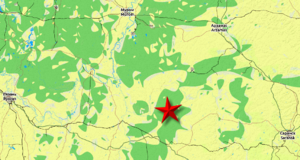
Doubravlag était un camp spécial soviétique pour prisonniers politiques, situé dans le raion de Zoubova Poliana. Ces camps, où s'appliquait un régime sévère de détention, ont été créés dans l'après-guerre, à partir de 1948, par le ministère de la sécurité d'État. Ils constituaient une branche spéciale du système du Goulag en Union soviétique.